Iceland

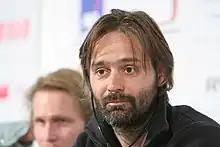
Icelandic director Baltasar Kormákur, best known for the films "101 Reykjavík", "Jar City" and "Contraband", and television series "Trapped"

The Ministry of Education, Science and Culture is responsible for the policies and methods that schools must use, and they issue the National Curriculum Guidelines. However, playschools, primary schools, and lower secondary schools are funded and administered by the municipalities. The government does allow citizens to home educate their children, however, under a very strict set of demands. Students must adhere closely to the government-mandated curriculum, and the parents teaching must acquire a government-approved teaching certificate.